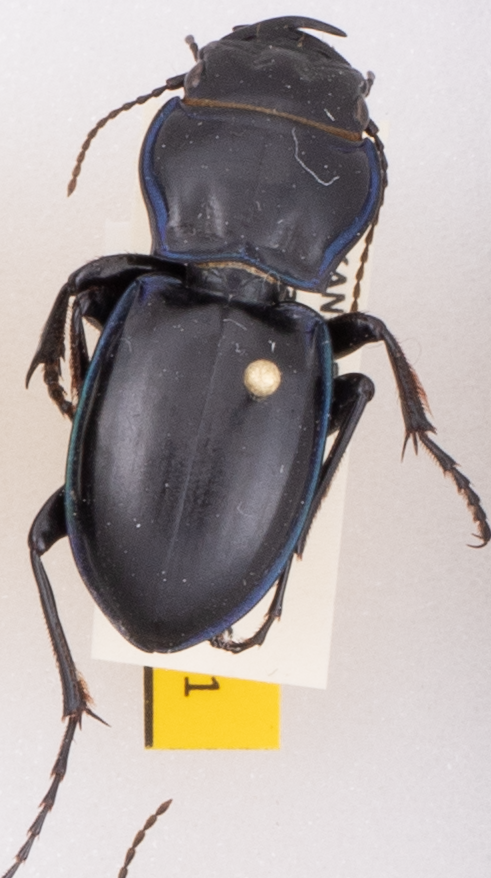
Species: Pasimachus elongatus
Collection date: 2019-07-15
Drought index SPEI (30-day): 1.69
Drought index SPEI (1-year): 2.01
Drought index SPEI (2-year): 0.728